Washington State Route 14

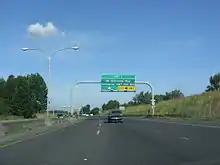
SR 14 eastbound in Vancouver

SR 14 begins as a continuation of the Lewis and Clark Trail Scenic Byway in downtown Vancouver at a partial cloverleaf interchange with I-5, Washington Street, and C Street, located on the first exit on I-5 north of the Interstate Bridge, which provides access to Portland, Oregon. The four-lane freeway travels eastward, between the Columbia River and the Seattle Subdivision of the BNSF Northern Transcon route to the south and Pearson Field to the north, and intersects Southeast Columbia Way in a single-point urban interchange, providing access to the Vancouver National Historic Reserve Historic District. SR 14 continues southeast through suburban Vancouver, intersecting Riverside Drive in a partial cloverleaf interchange, Lieser Road in a diamond interchange, and Ellsworth Avenue in a partial diamond interchange, before reaching a partial cloverleaf interchange with I-205 north of the Glenn L. Jackson Memorial Bridge, providing access to eastern suburbs of Portland.